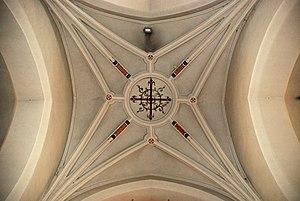
L'église Saint-Quentin est une église de style gothique située à Sint-Kwintens-Lennik, section de la commune belge de Lennik, dans le Pajottenland en Brabant flamand.